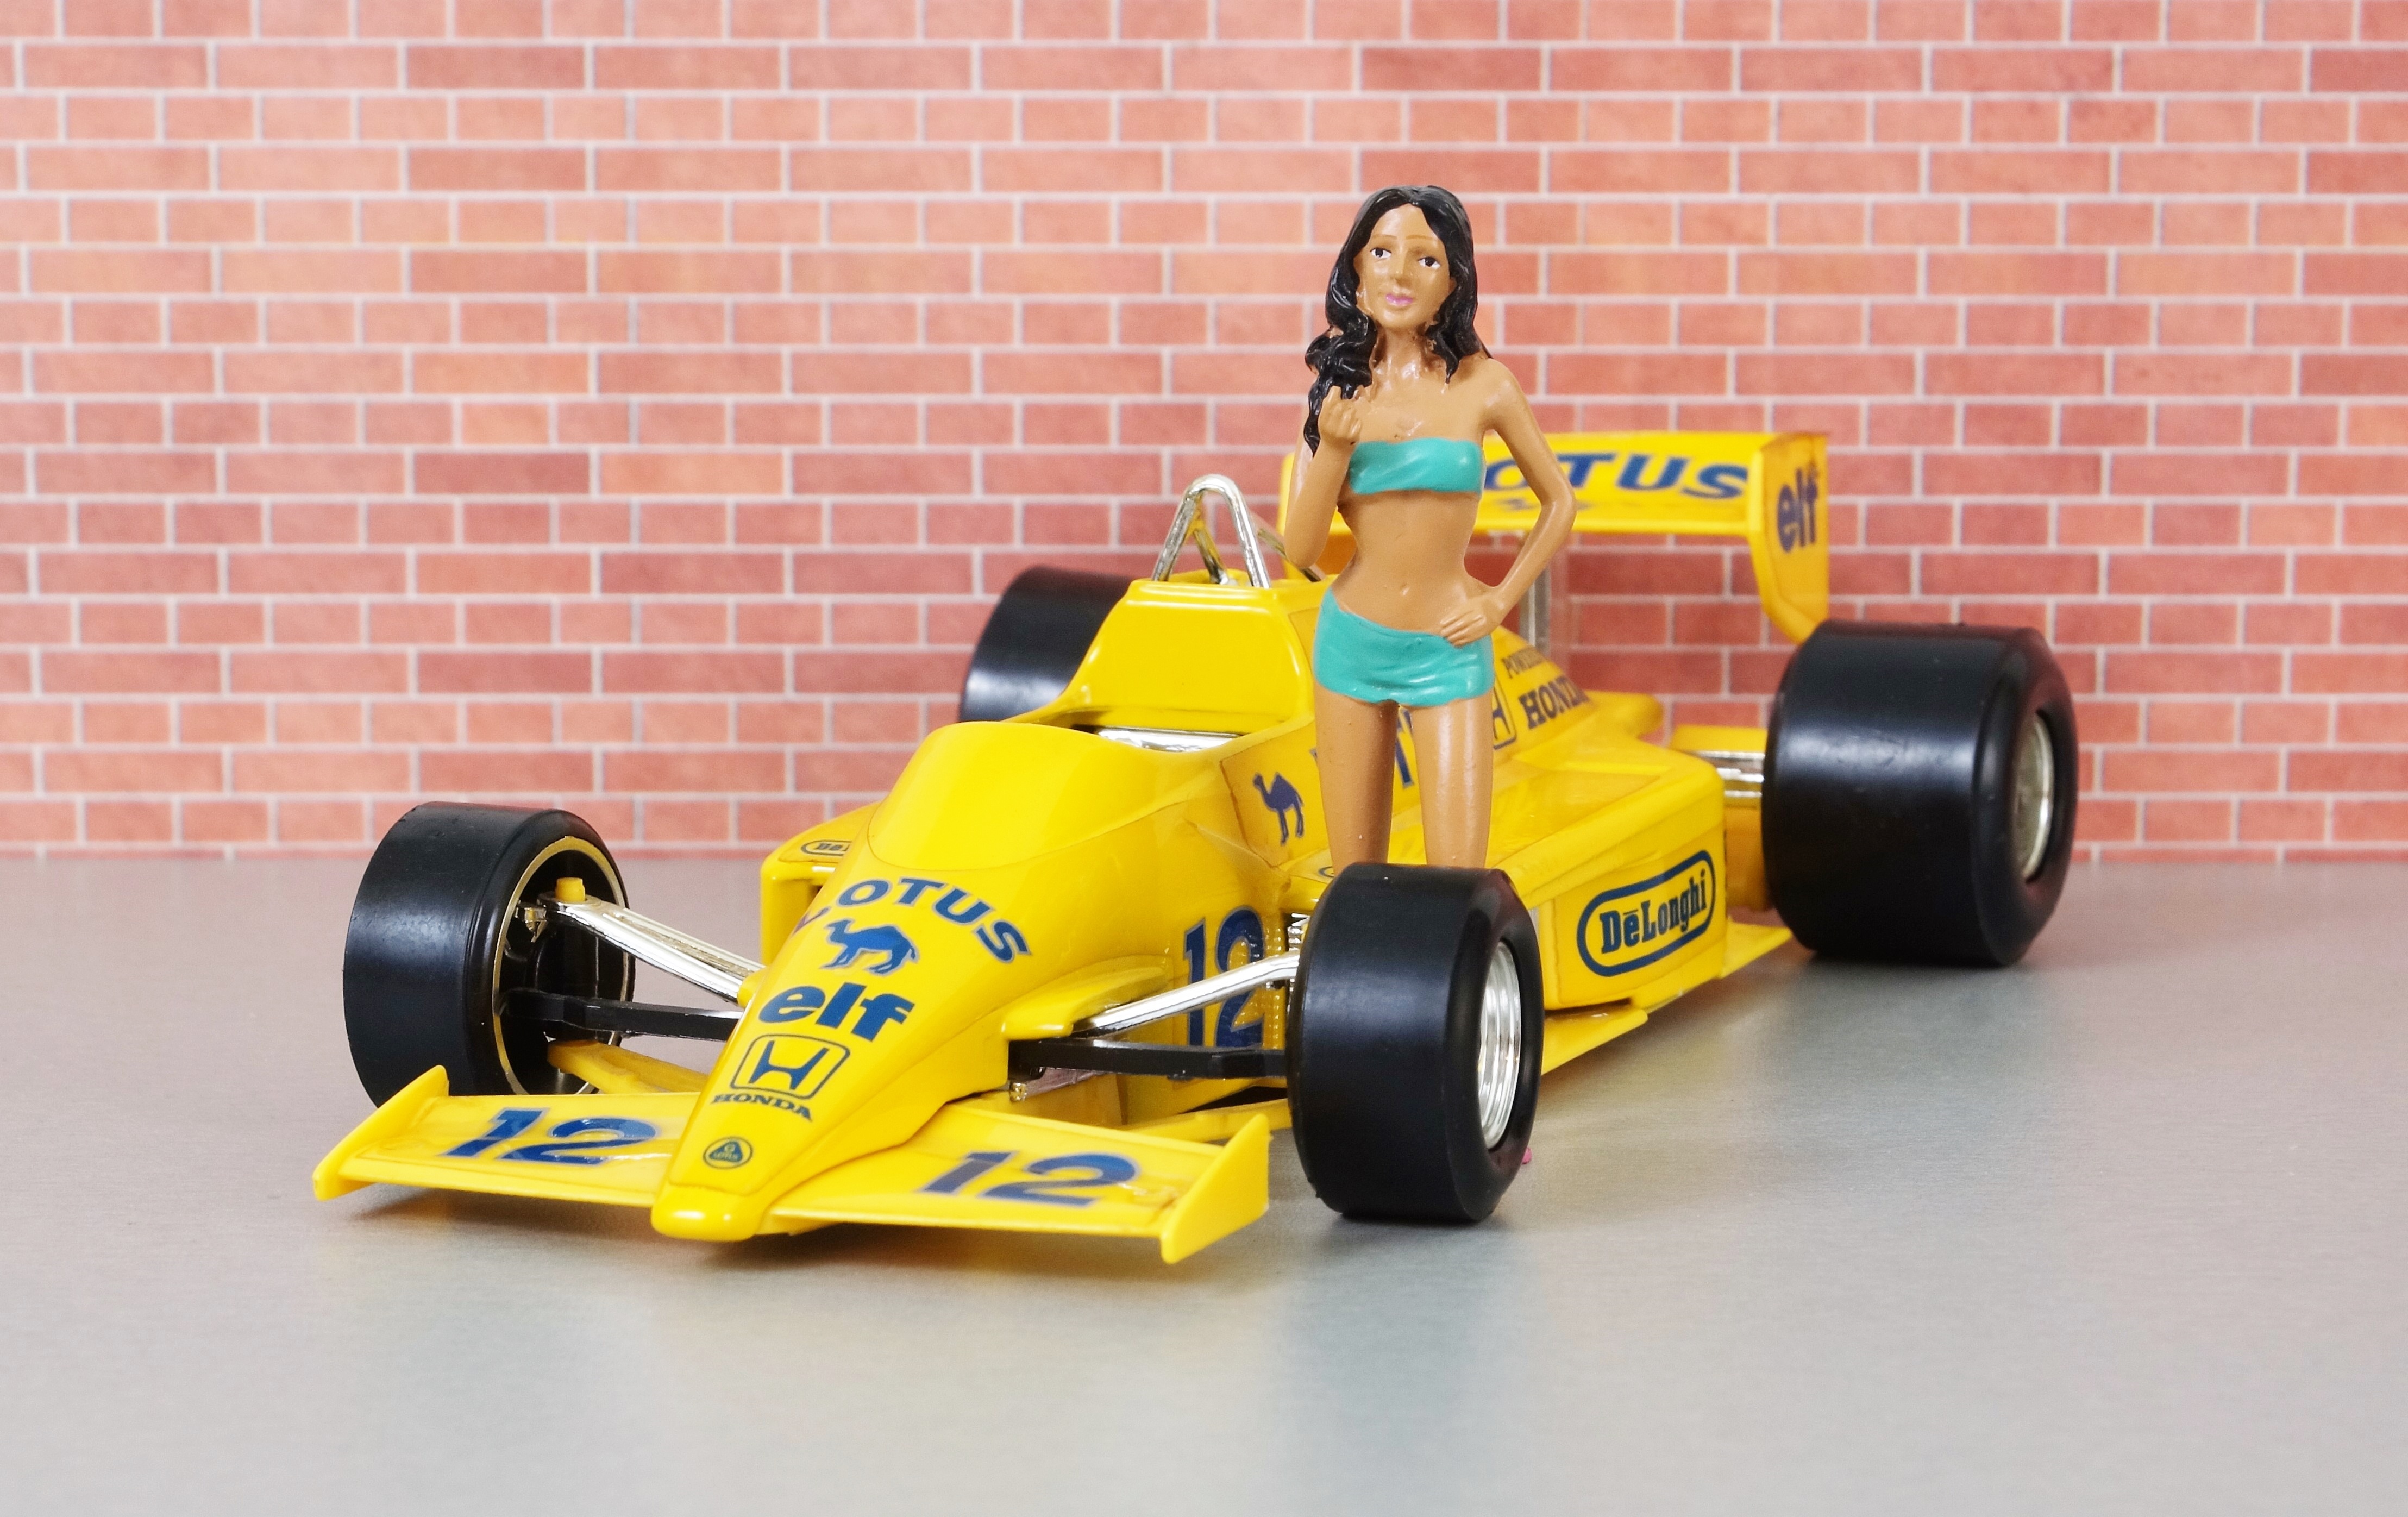
car, model, vehicle, auto, yellow, speed, toy, automotive, sports car, race car, race, power, sports, racing, toys, lotus, ps, fast, pkw, motorsport, vehicles, toy car, racing car, model car, formula 1, formula one, auto racing, formula racing, open wheel car, formula one car, pit babes